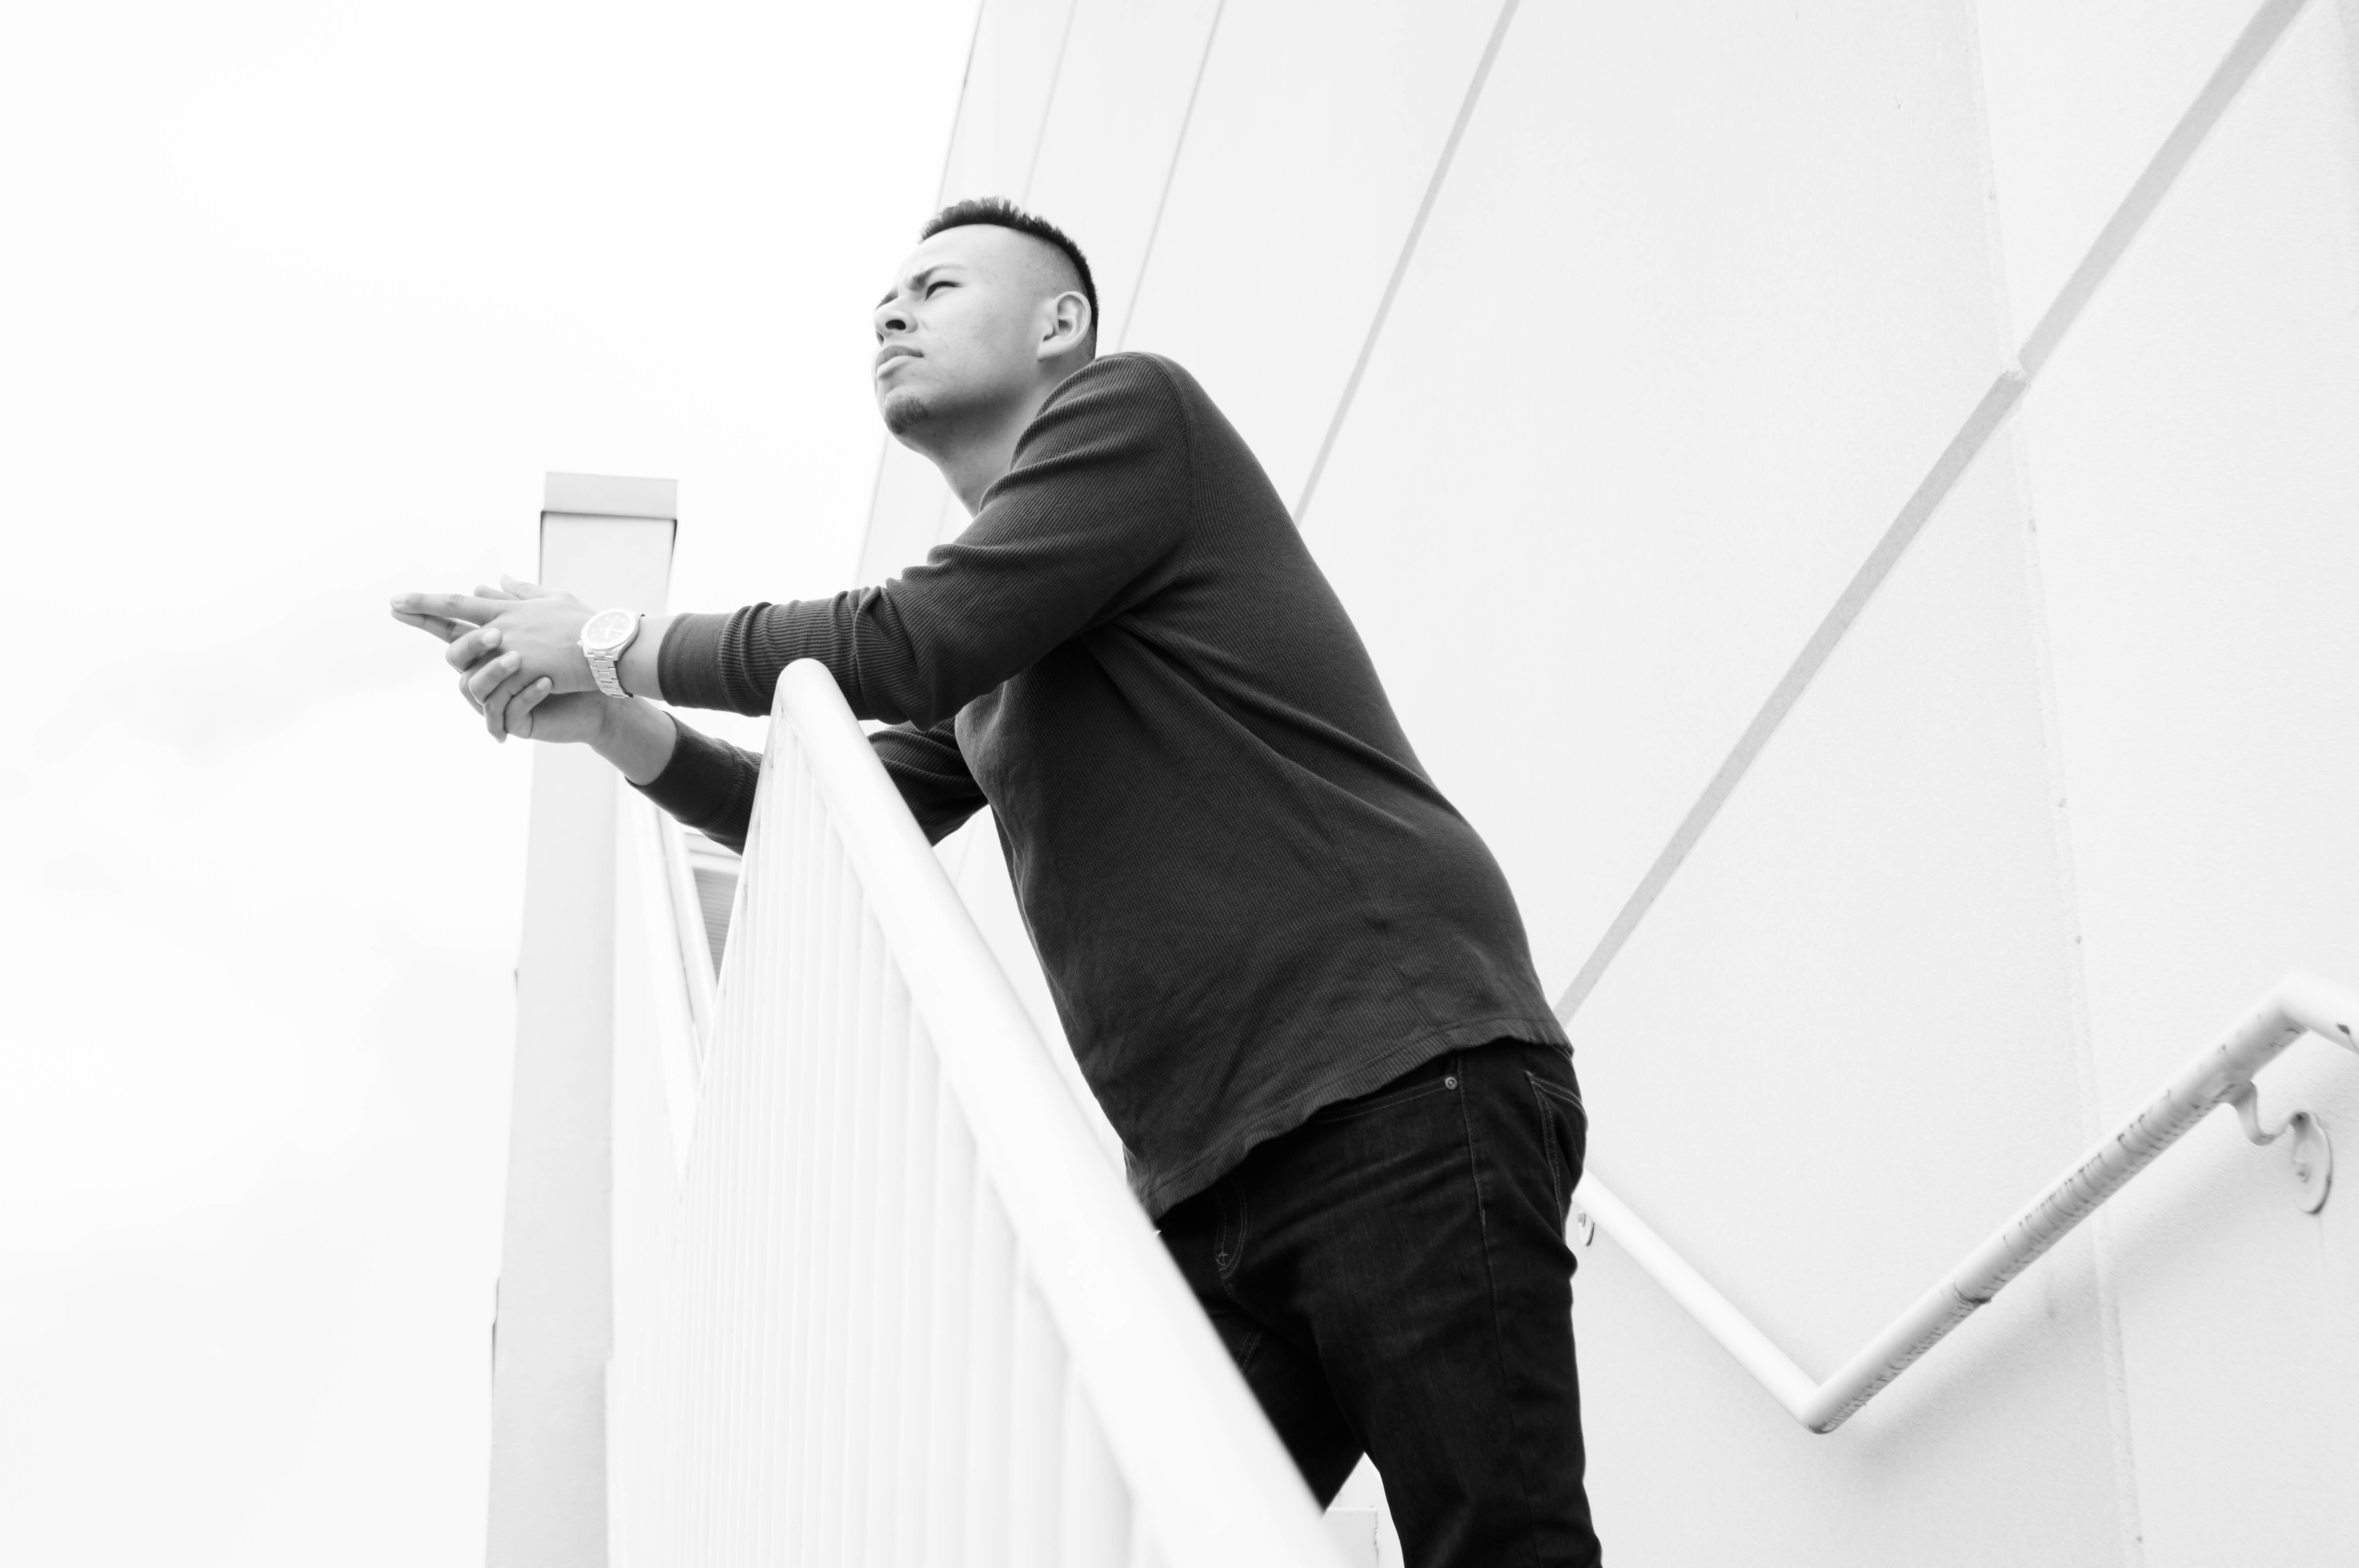
man, person, black and white, groom, gentleman, photo shoot, monochrome photography